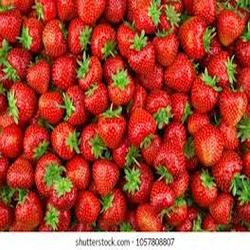
Label: Strawberry